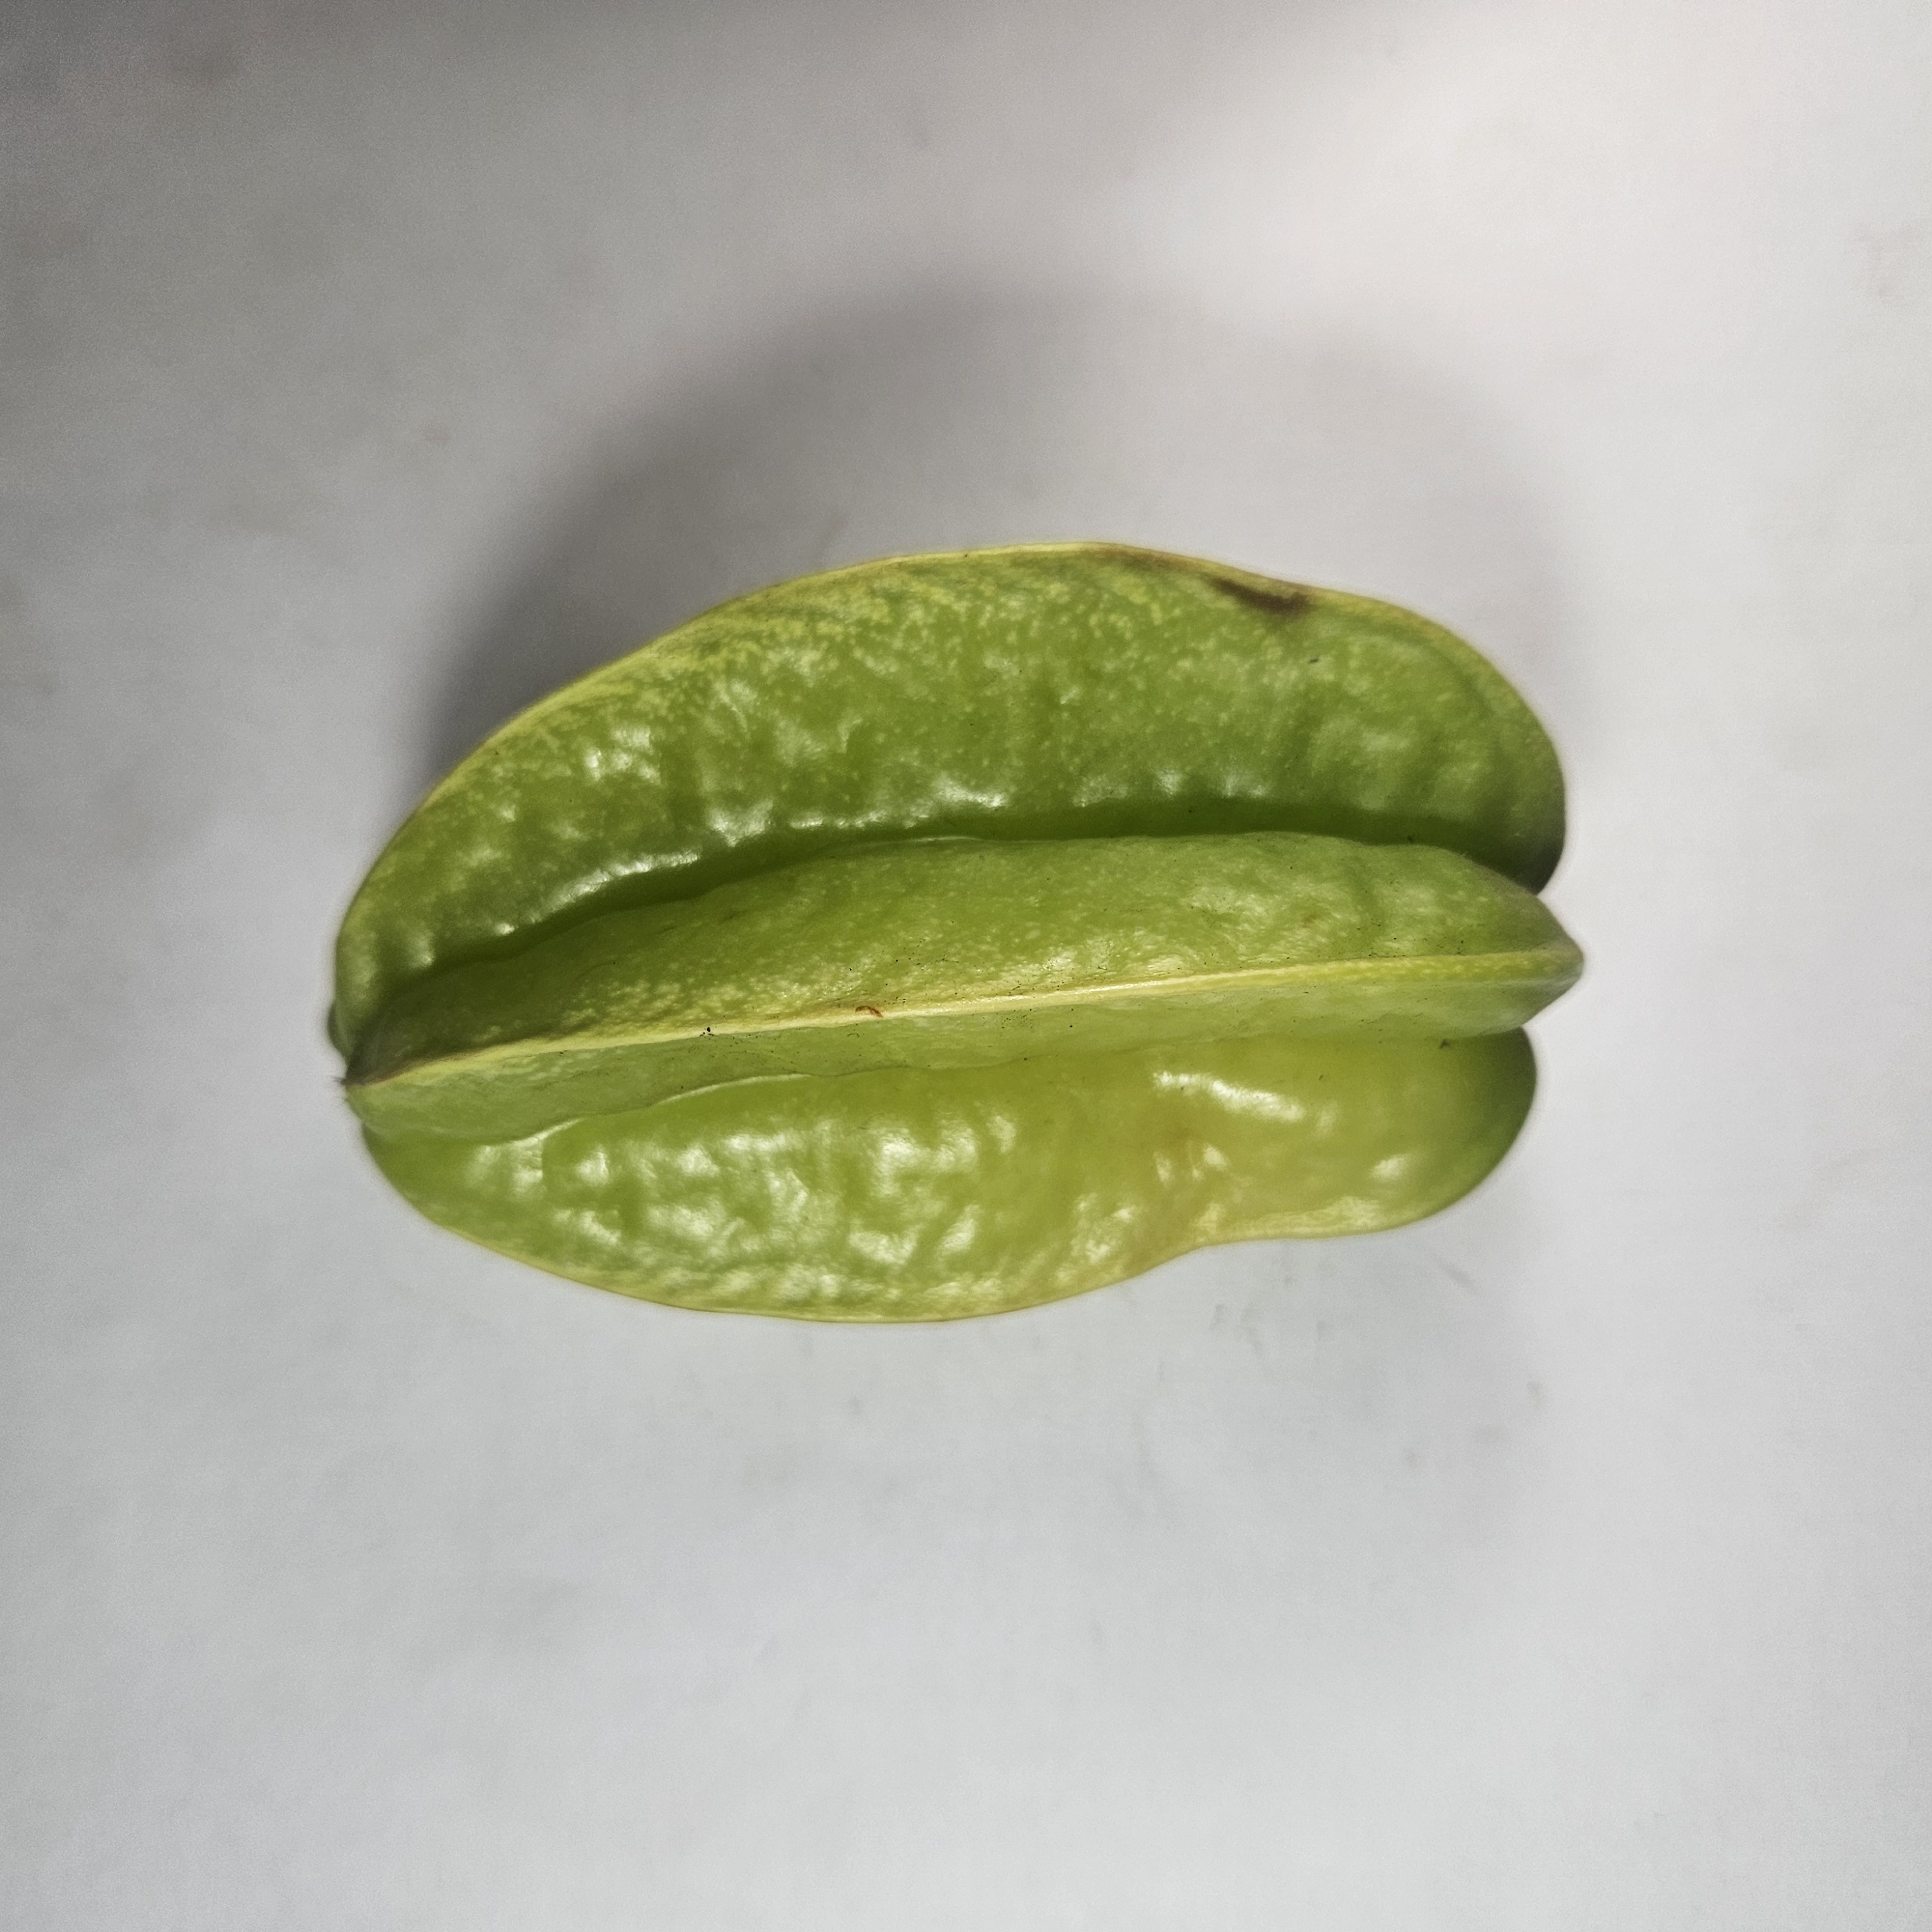
Label: Healthy Fruits